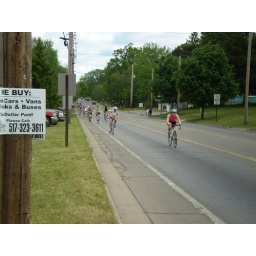
I am in the white shirt